Sam Browne (musician)

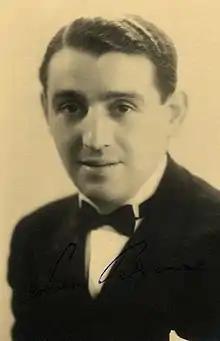
Browne about 1935

Sam Browne (26 March 1898 – 2 March 1972) was an English dance band singer, who became one of the most popular British dance band vocalists of the 1930s. He is remembered for singing with Jack Hylton and with Ambrose and his orchestra, at the Mayfair Hotel and Embassy Club, with whom he made many recordings from 1930 to 1942. Browne also worked with several other popular dance bands from the time, such as those led by Lew Stone and Billy Cotton. Browne was most famous for his duets and variety performances with the singer Elsie Carlisle.